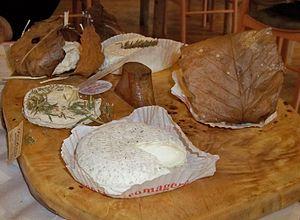
Variété de fromages de Banon (Alpes de Haute Provence, France)
Le plateau d'Albion est situé à cheval sur les trois départements du Vaucluse, de la Drôme et des Alpes-de-Haute-Provence. Il se subdivise administrativement en sept communes : Sault, Ferrassières, Aurel, Revest-du-Bion, Saint-Trinit, Saint-Christol, Simiane-la-Rotonde.
Le banon est un petit fromage français issu d'anciennes recettes des fermes des Alpes-de-Haute-Provence. Son nom vient d'un petit village adossé au Plateau d'Albion entre la montagne de Lure et le mont Ventoux, dans les collines chères à Jean Giono. C'est un fromage de 6 à 7 cm de diamètre au lait cru d'une centaine de grammes.
La Motte-du-Caire est une commune française située dans le département des Alpes-de-Haute-Provence, en région Provence-Alpes-Côte d'Azur.
Peyruis est une commune française, située dans le département des Alpes-de-Haute-Provence en région Provence-Alpes-Côte d'Azur.
Montfort est une commune française, située dans le département des Alpes-de-Haute-Provence en région Provence-Alpes-Côte d'Azur. Le nom des habitants de Montfort est Montfortains.
L'Escale est une commune française, située dans le département des Alpes-de-Haute-Provence, en région Provence-Alpes-Côte d'Azur.